Lazar Vukičević

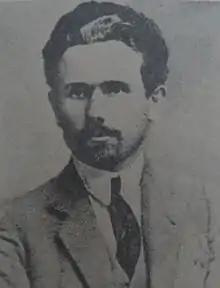

Lazar Vukičević (Serbian Cyrillic: Лазар Вукичевић; 15 October 1887 – 17 December 1941), sometimes styled Vukićević, was a Serbian typesetter, publicist and politician. He was a participant in the October Revolution and Hungarian Revolutions, a founder of the Communist Party of Yugoslavia and member of its first Central Committee.